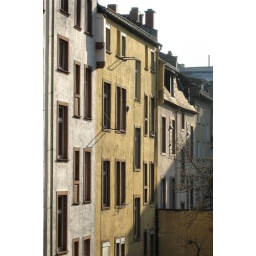
That's what you'd see if standing on my balcony in the hard low light of winter. &lt;i&gt;Frankfurt, Germany, F_20071219_130857&lt;/i&gt;